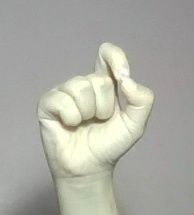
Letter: fa